Chembai Sangeetholsavam

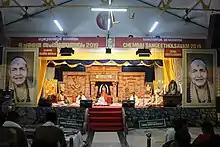
Chembai sangeetholsavam 2019

About 3000 musicians participate every year and it lasts about two weeks culminating on the Guruvayur Ekadasi day, when all the musicians sing five favorite songs of Chembai and also the Pancharatna Kritis of Thyagaraja.